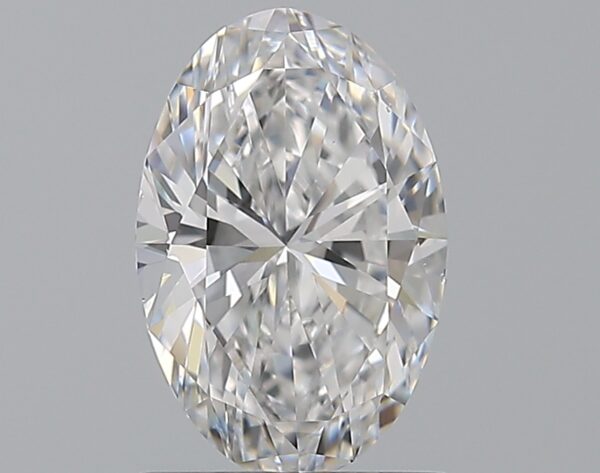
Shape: oval
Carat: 1.2
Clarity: VS2
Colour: D
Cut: VG
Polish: EX
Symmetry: VG
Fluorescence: ST
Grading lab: GIA
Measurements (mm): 8.8 x 5.8 x 3.63